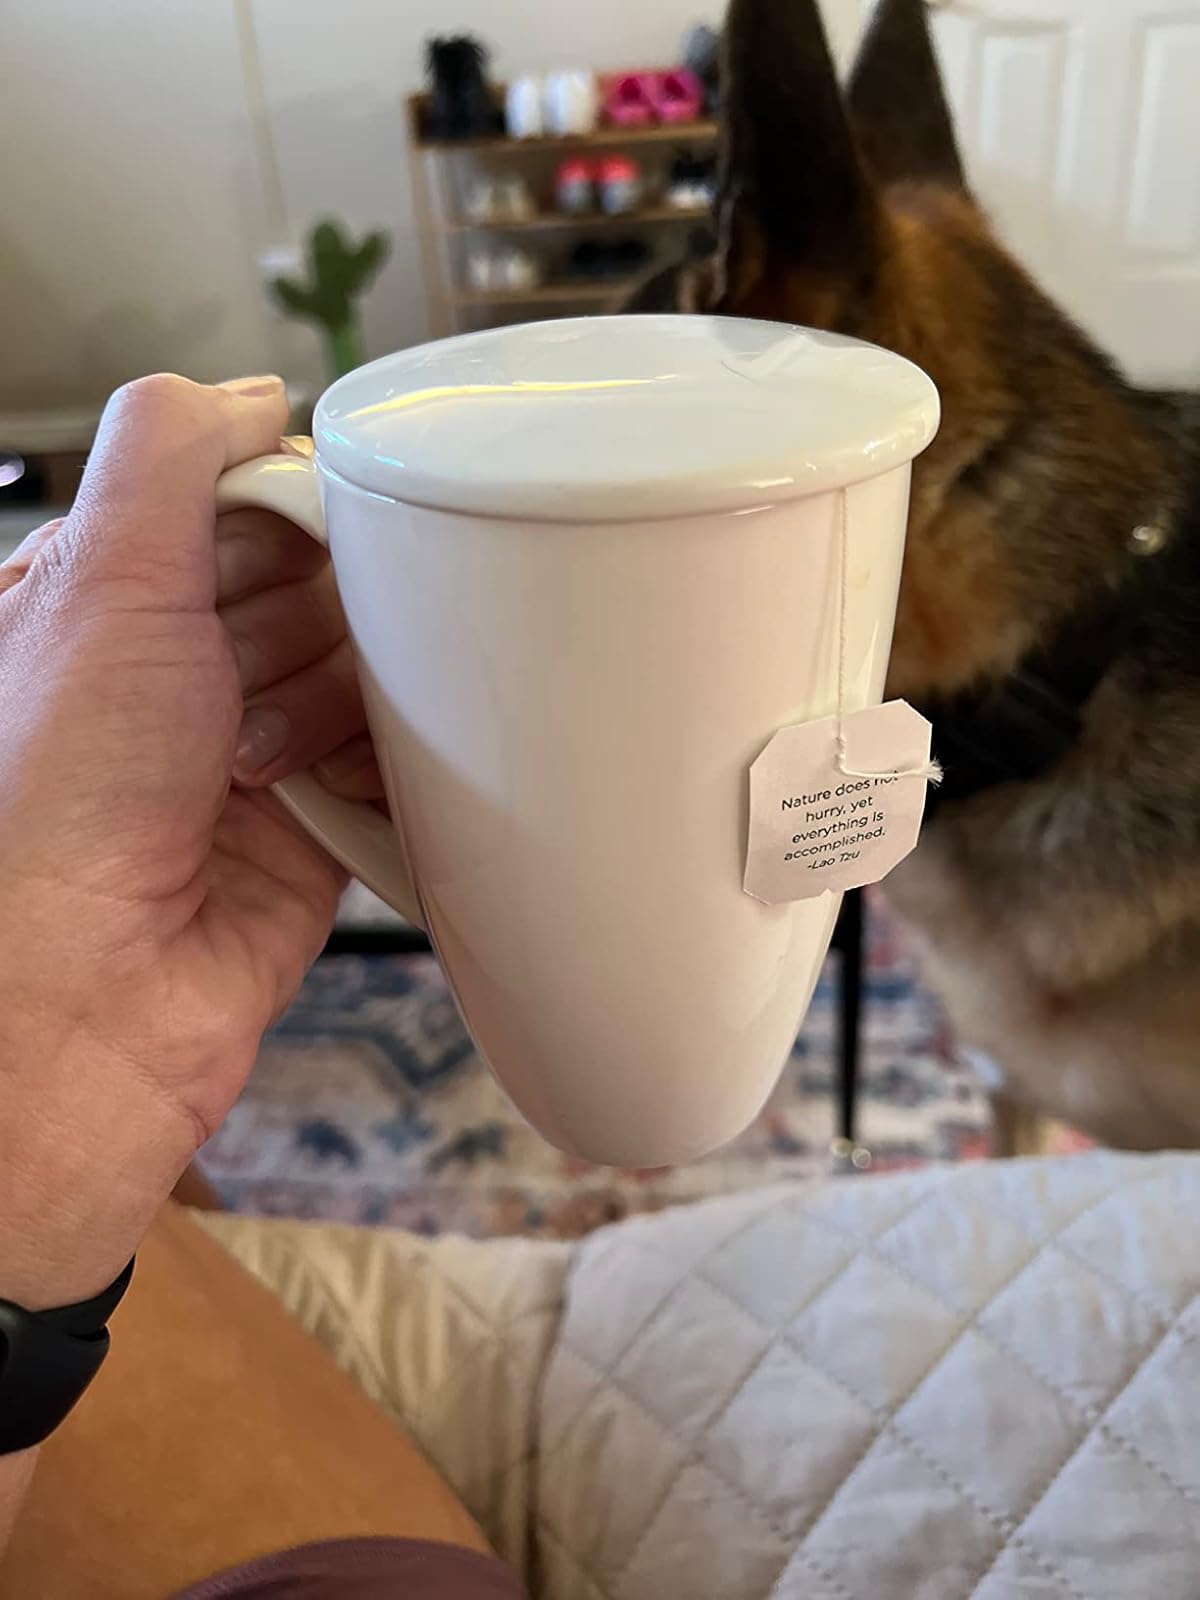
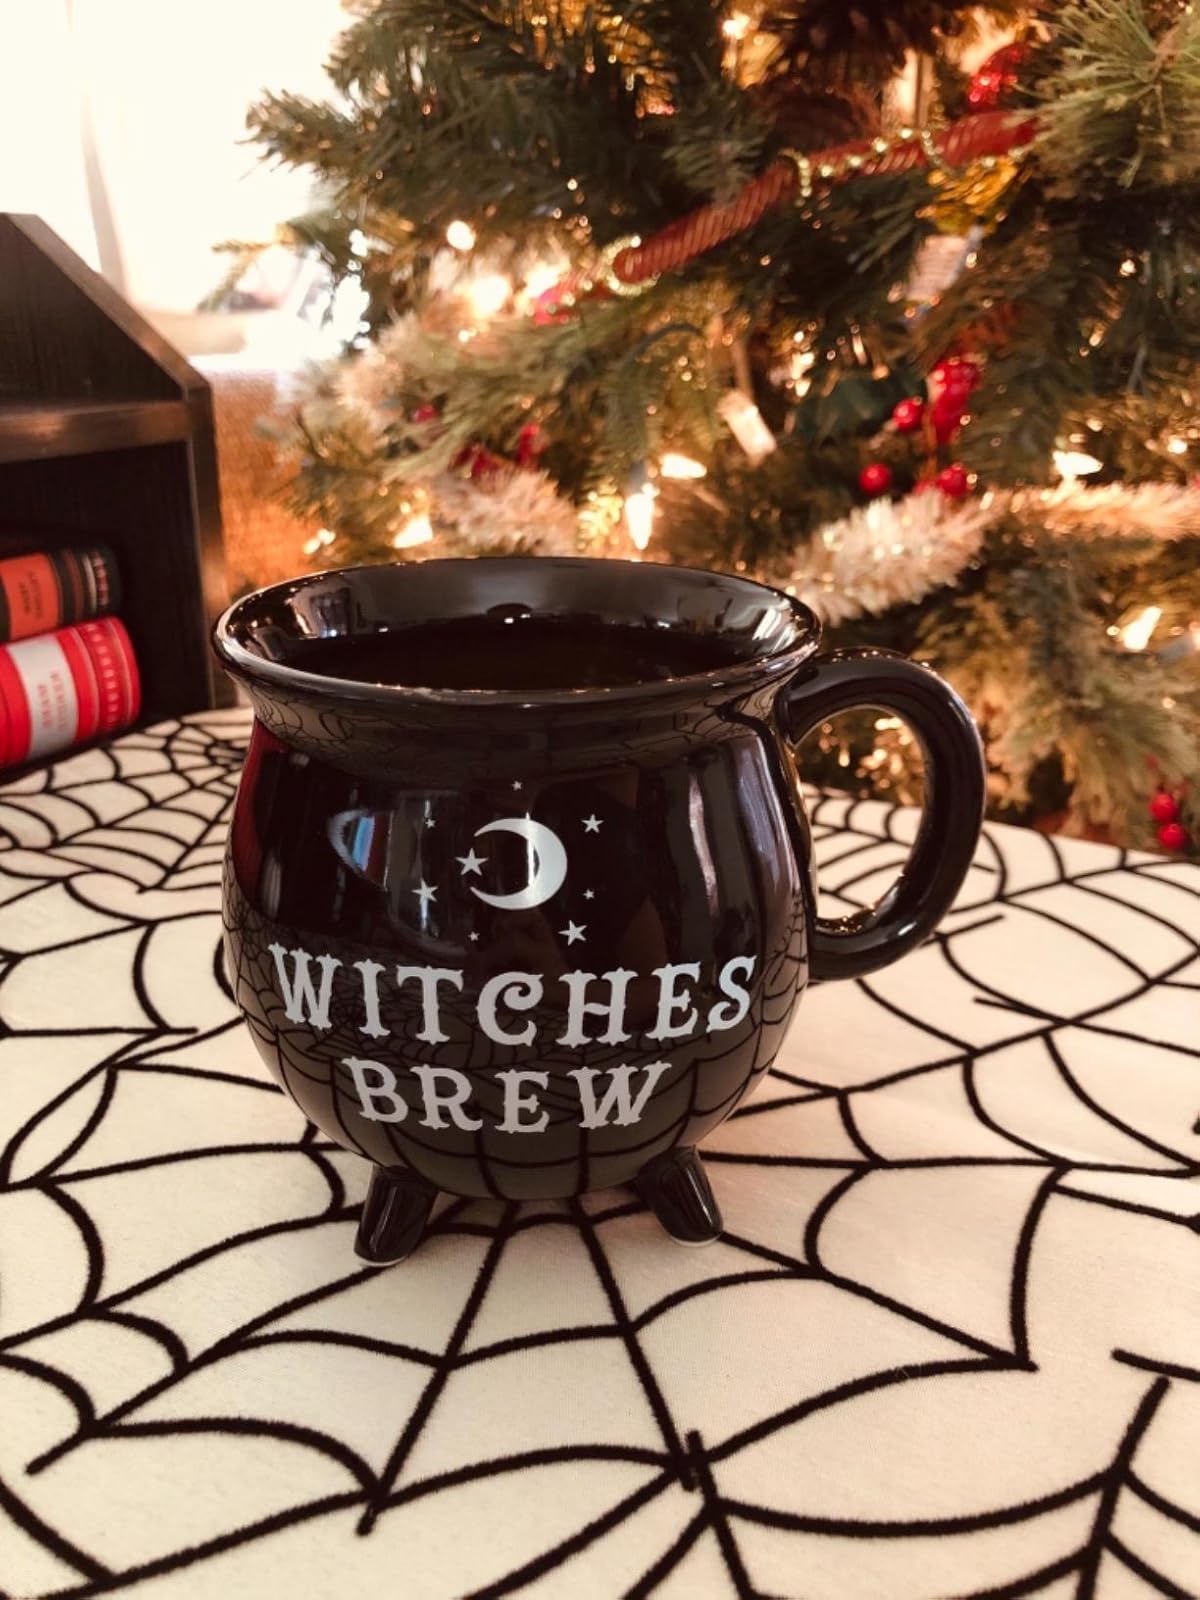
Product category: items_mug
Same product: no